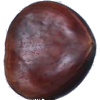
Label: Chestnut 1